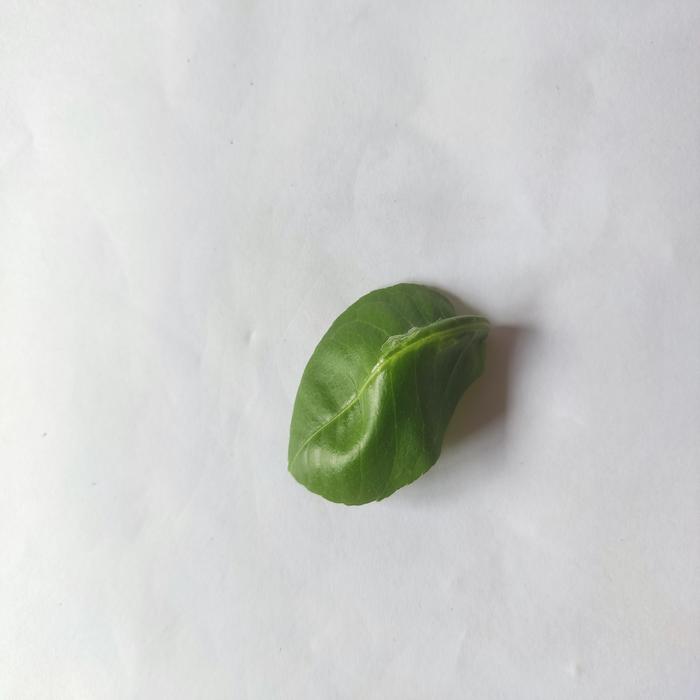
Crop: Lemon
Leaf condition: Leaf_Curl